Jay Inslee 2020 presidential campaign

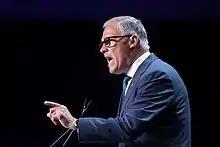
Inslee speaking to the California Democratic Party State Convention in June 2019

On March 1, 2019, Inslee announced his presidential campaign bid at a solar panel provider's warehouse on Mount Baker in Seattle.